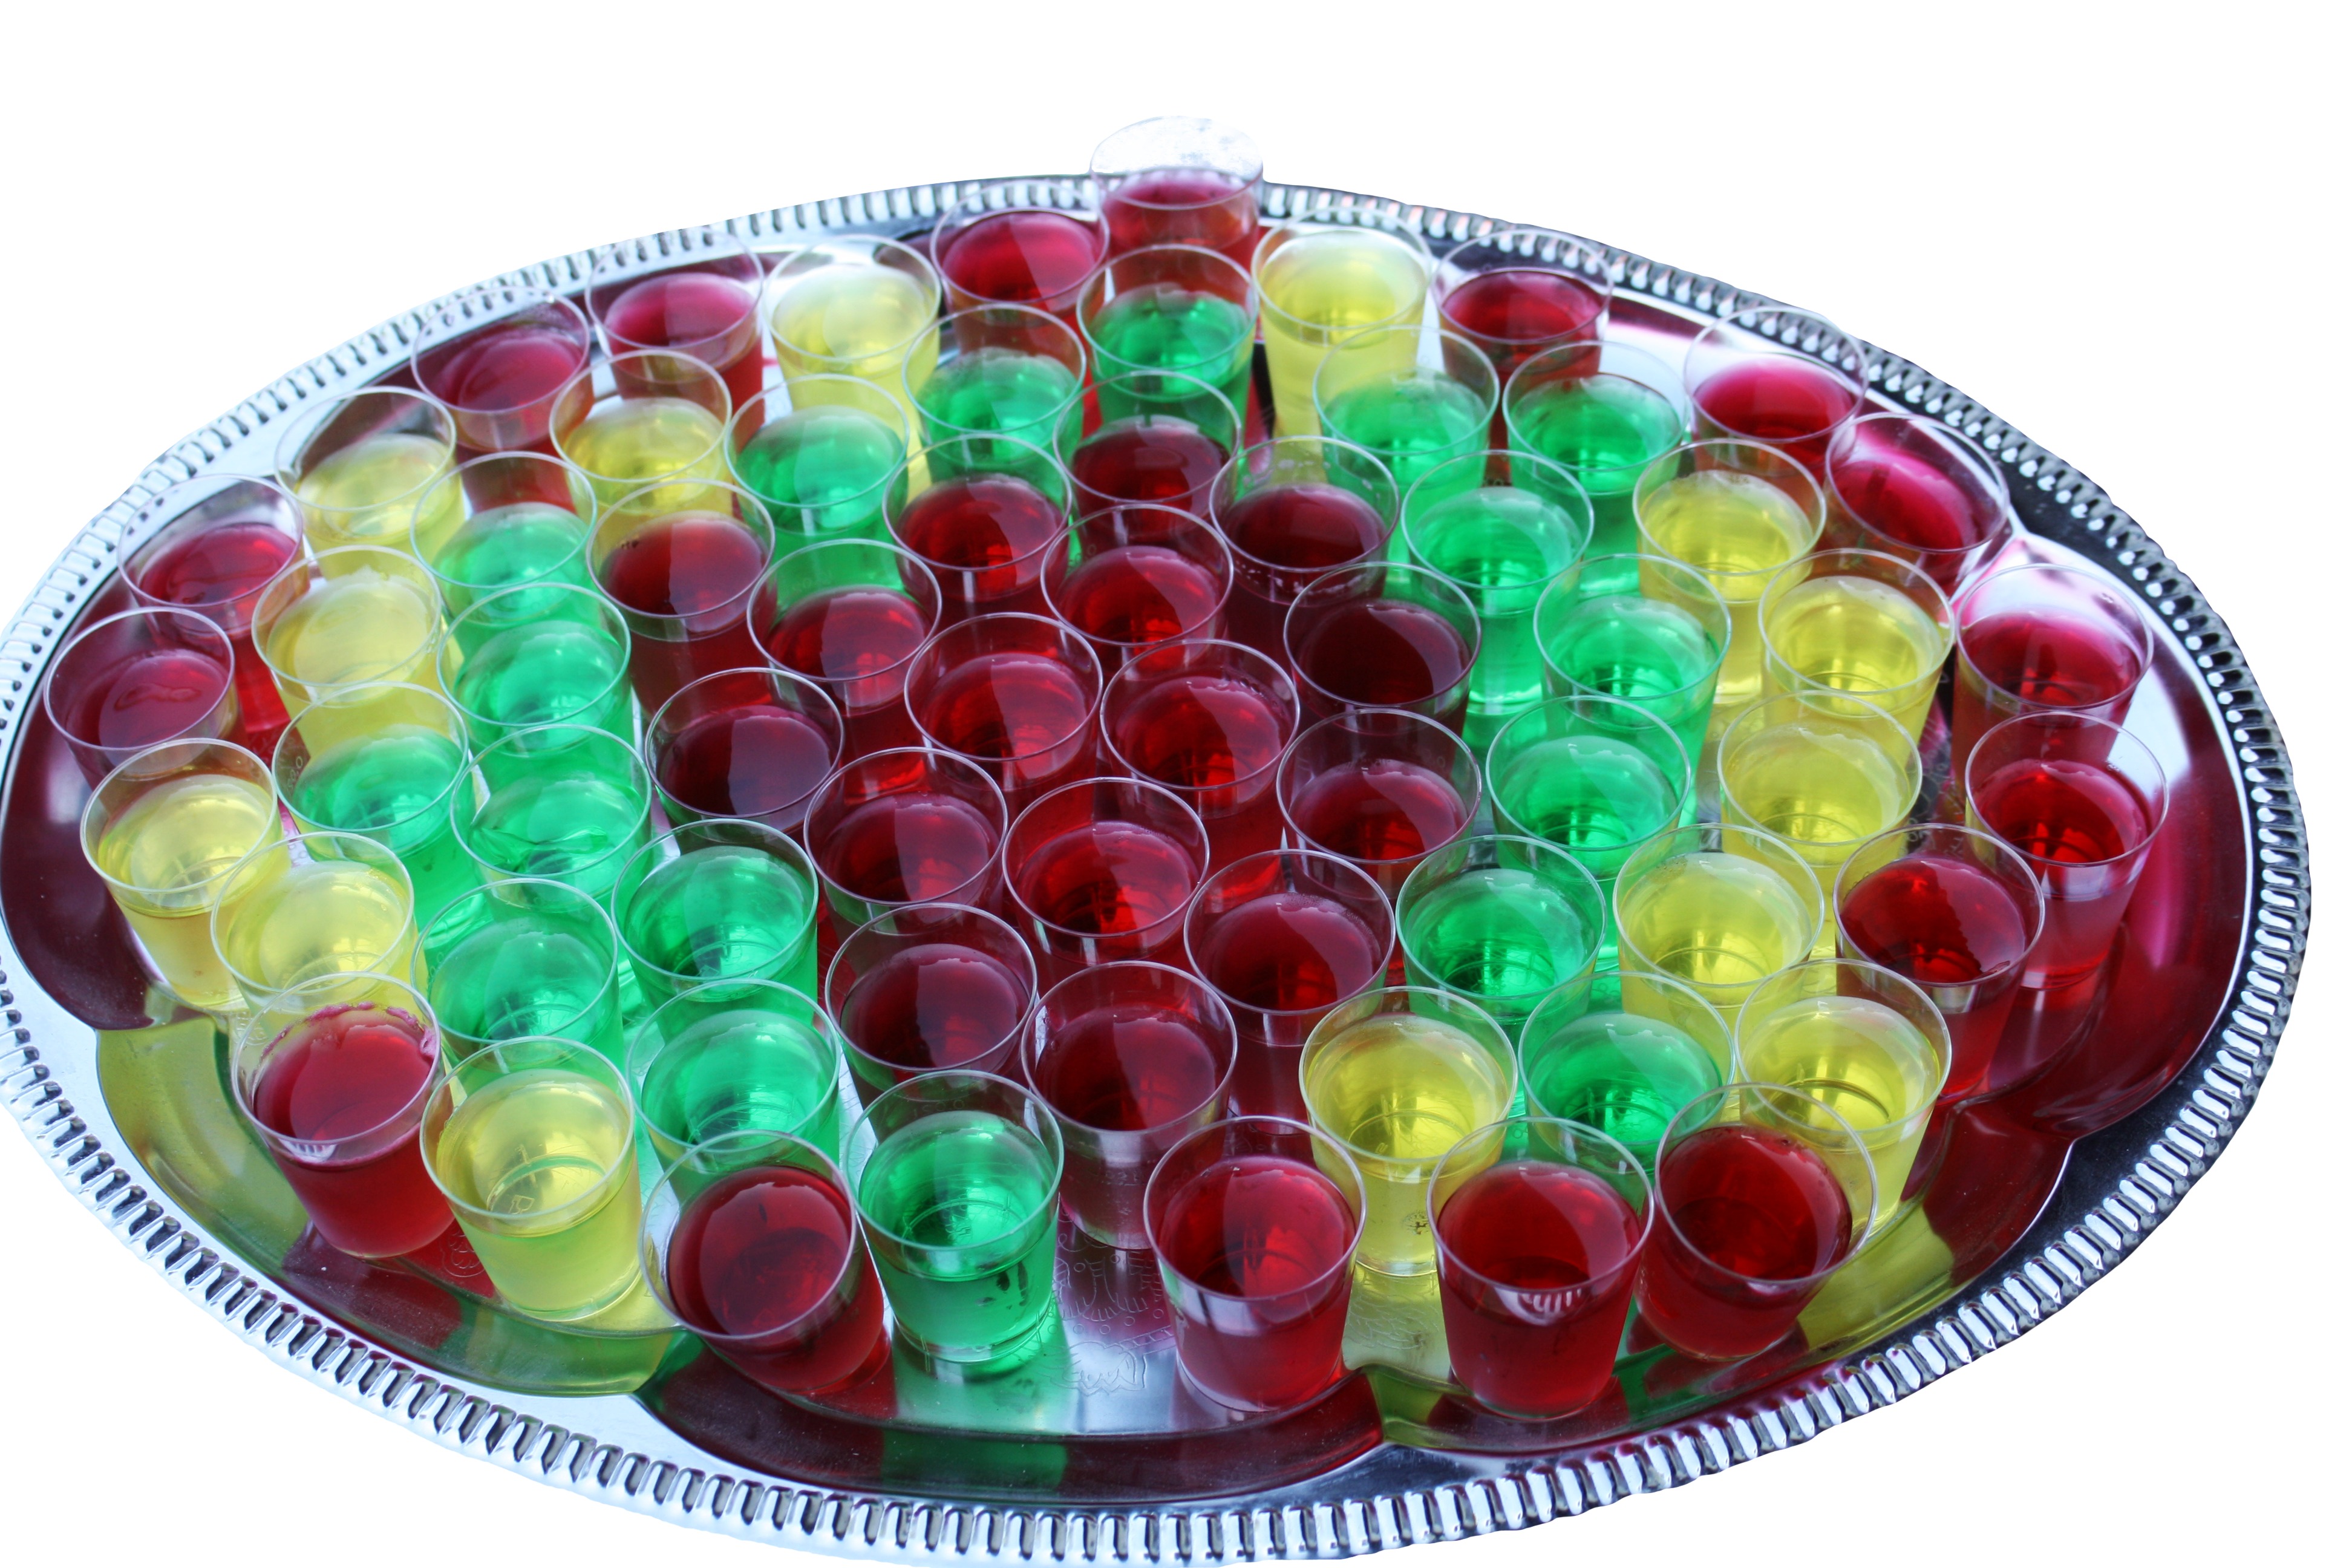
glass, isolated, food, produce, colorful, dessert, toy, tray, glasses, confectionery, brandy, gummi candy, wine gum, gumdrop, jelly bean, jitters